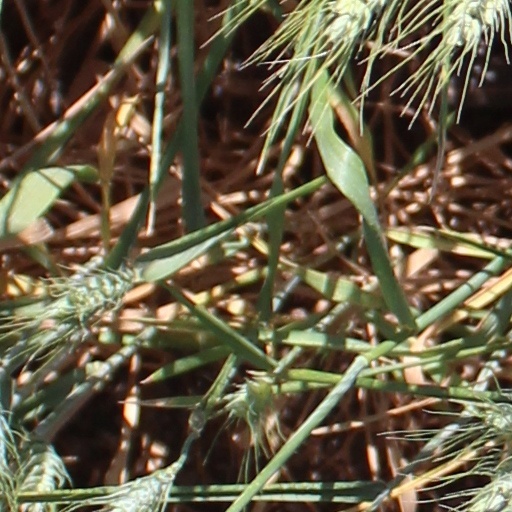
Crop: wheat